Høvdingsgård

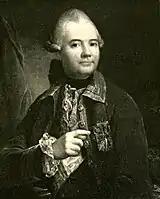
Hans Gustav Lillienskiold

Almost nothing is known about the early history of the estate. In the beginning of the 17th century, it was referred to as Høvdingshus. It was a relatively small manor, owned by the Crown. In 1719, it was included in Vordingborg Cavalry District. Høvdingsgaard was the largest of the 77 farms in the Parish of Mern. It was used as the seat of the local chief forester. The buildings had a total length of 50 window bays at that time.